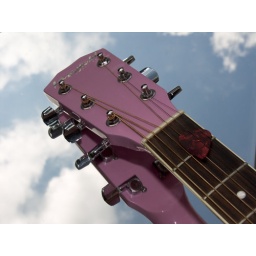
Shot against a mirror so that the sky can be used as a backdrop.